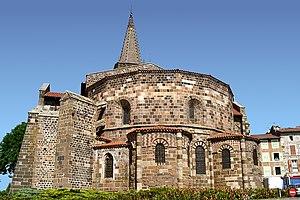
France - Velay - Église Saint-Georges de Saint-Paulien
L'art roman auvergnat est une variété remarquable de l'art roman qui s'est développée en Auvergne aux XIᵉ et XIIᵉ siècles. Elle se caractérise par sa richesse ornementale et l'homogénéité de son style. Par extension, on y inclut la petite province du Velay qui fut souvent placée sous la même couronne comtale à cette époque.
L'église Saint-Georges de Saint-Paulien est une église de style roman auvergnat située à Saint-Paulien dans le département français de la Haute-Loire en région Auvergne-Rhône-Alpes.
Cet article recense les monuments historiques de l'est de la Haute-Loire, en France.